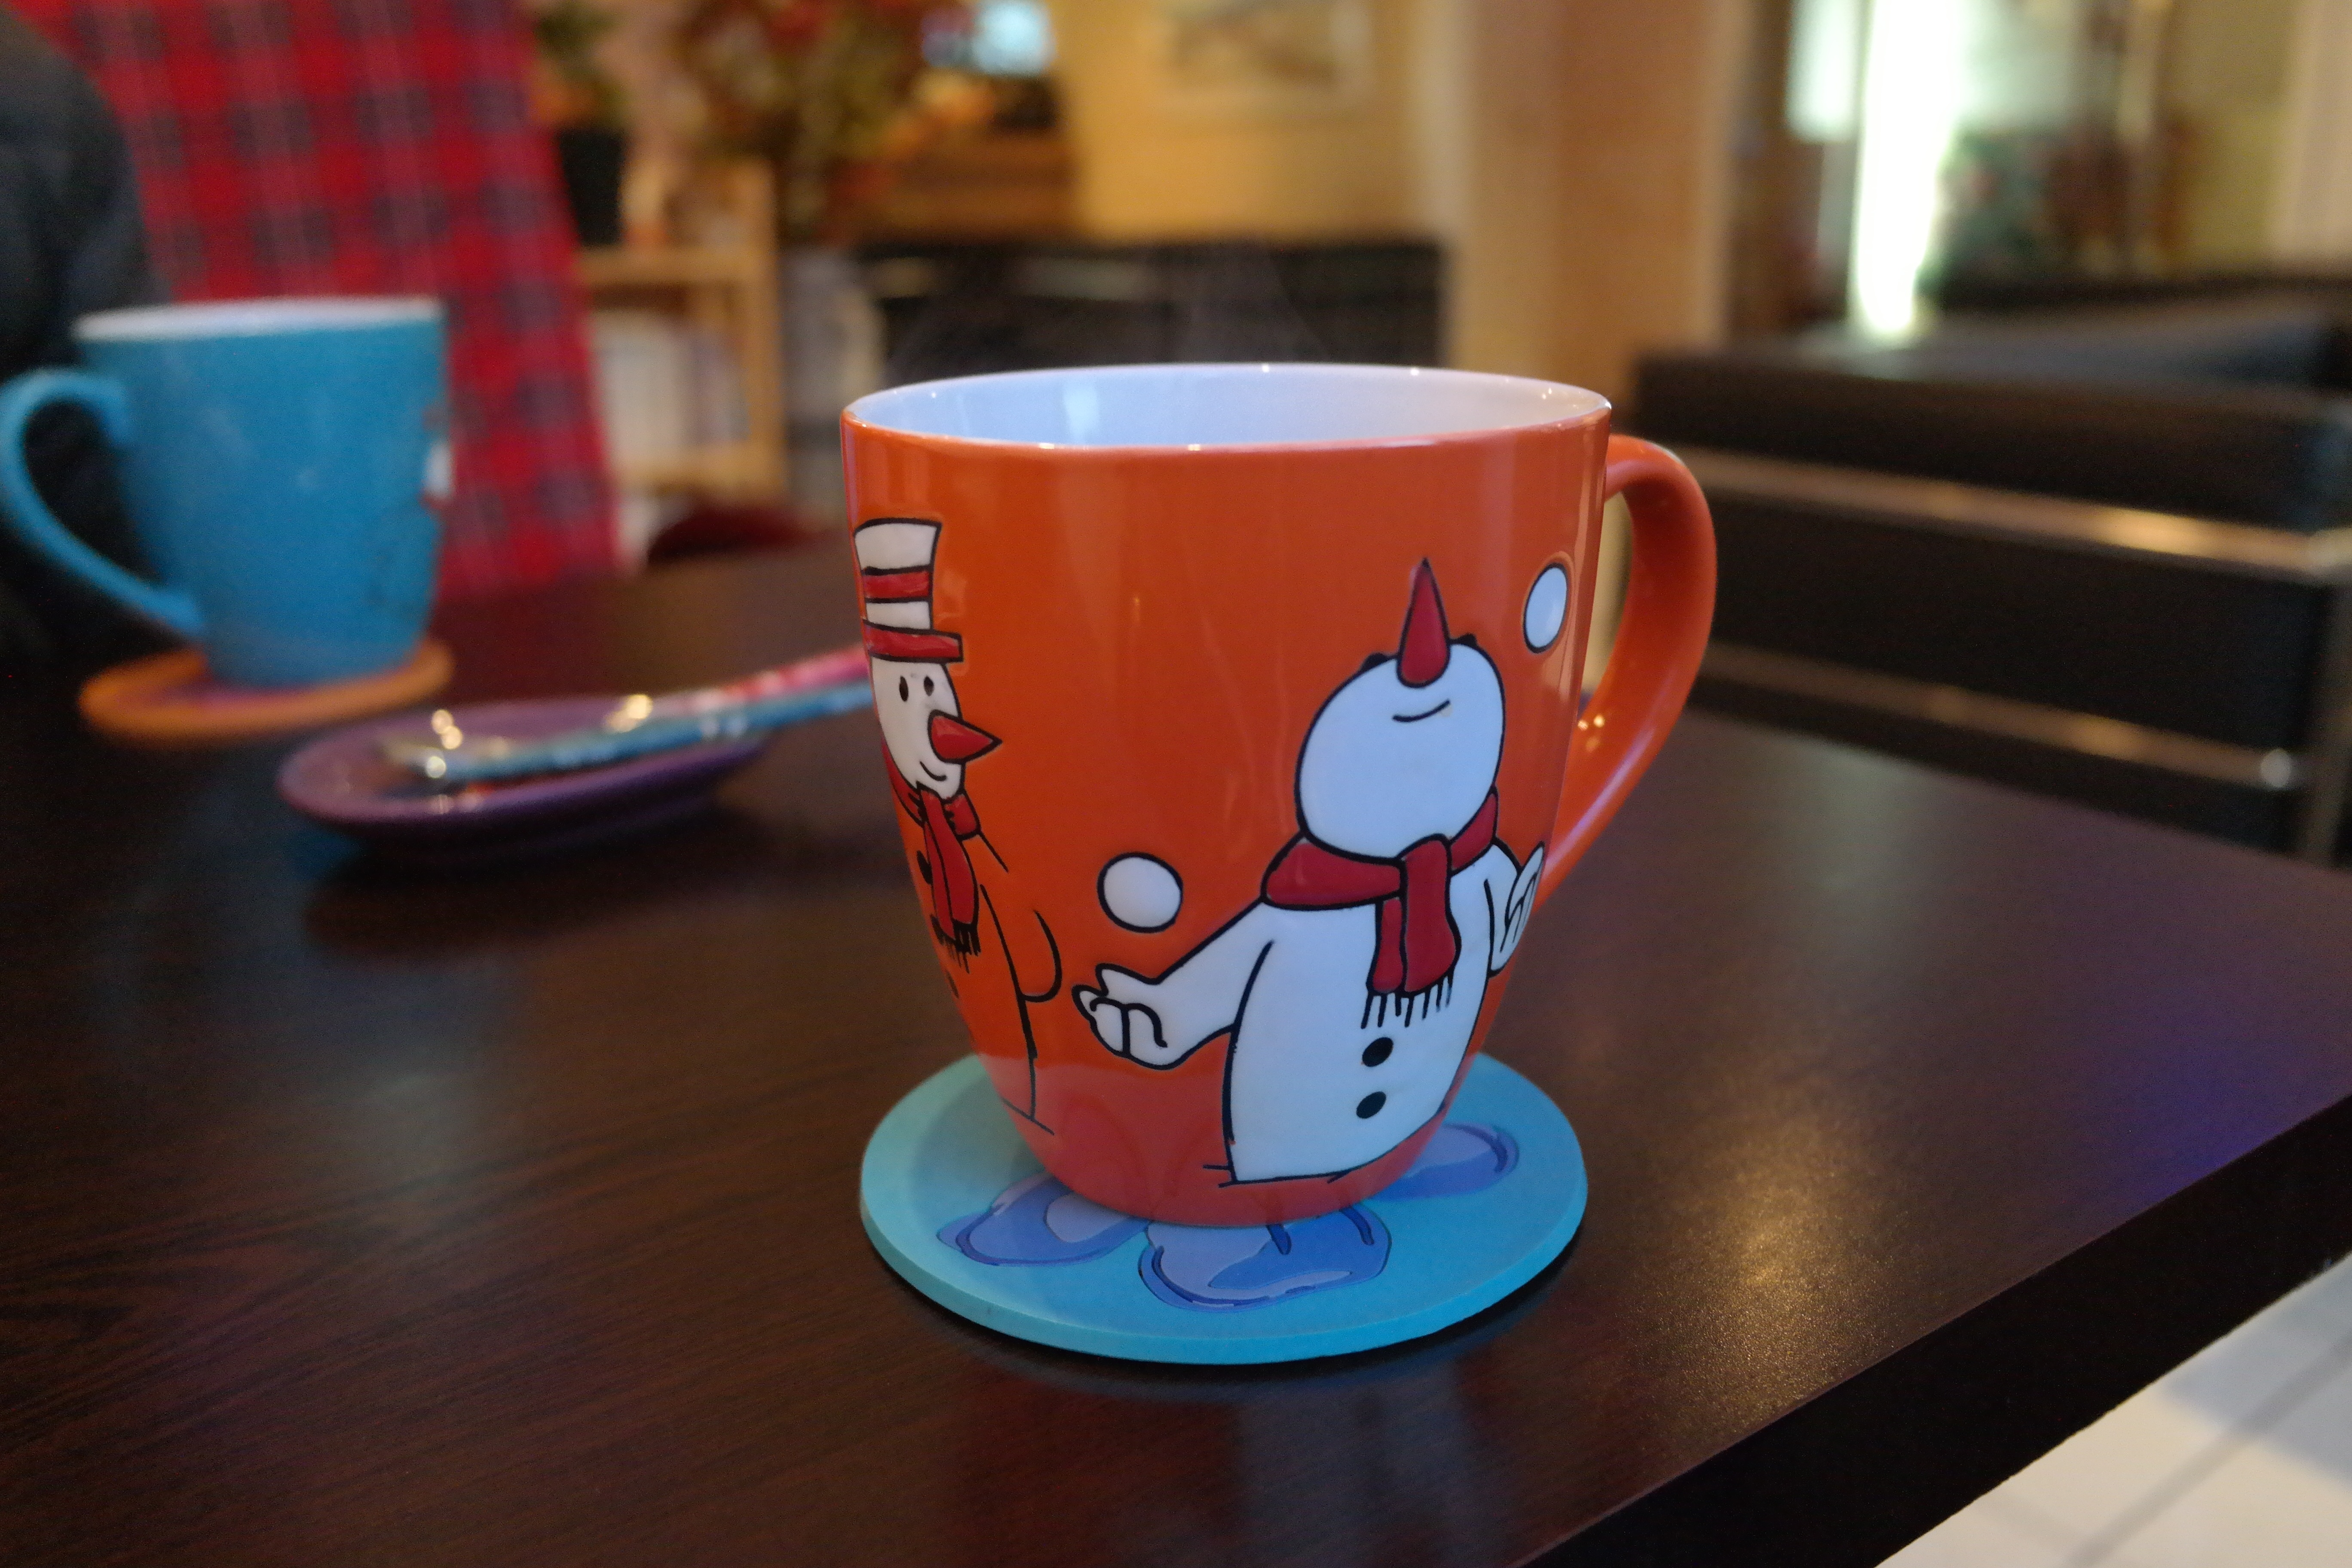
cafe, coffee, tea, cup, red, color, ceramic, drink, blue, christmas, dessert, ornament, art, design, snowman, shape